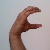
The image shows a hand gesture representing the letter 'C' in Indian Sign Language.